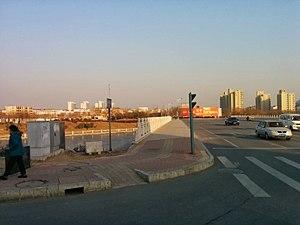
Le district de Dongying est une subdivision administrative de la province du Shandong en Chine. Il est placé sous la juridiction de la ville-préfecture de Dongying.